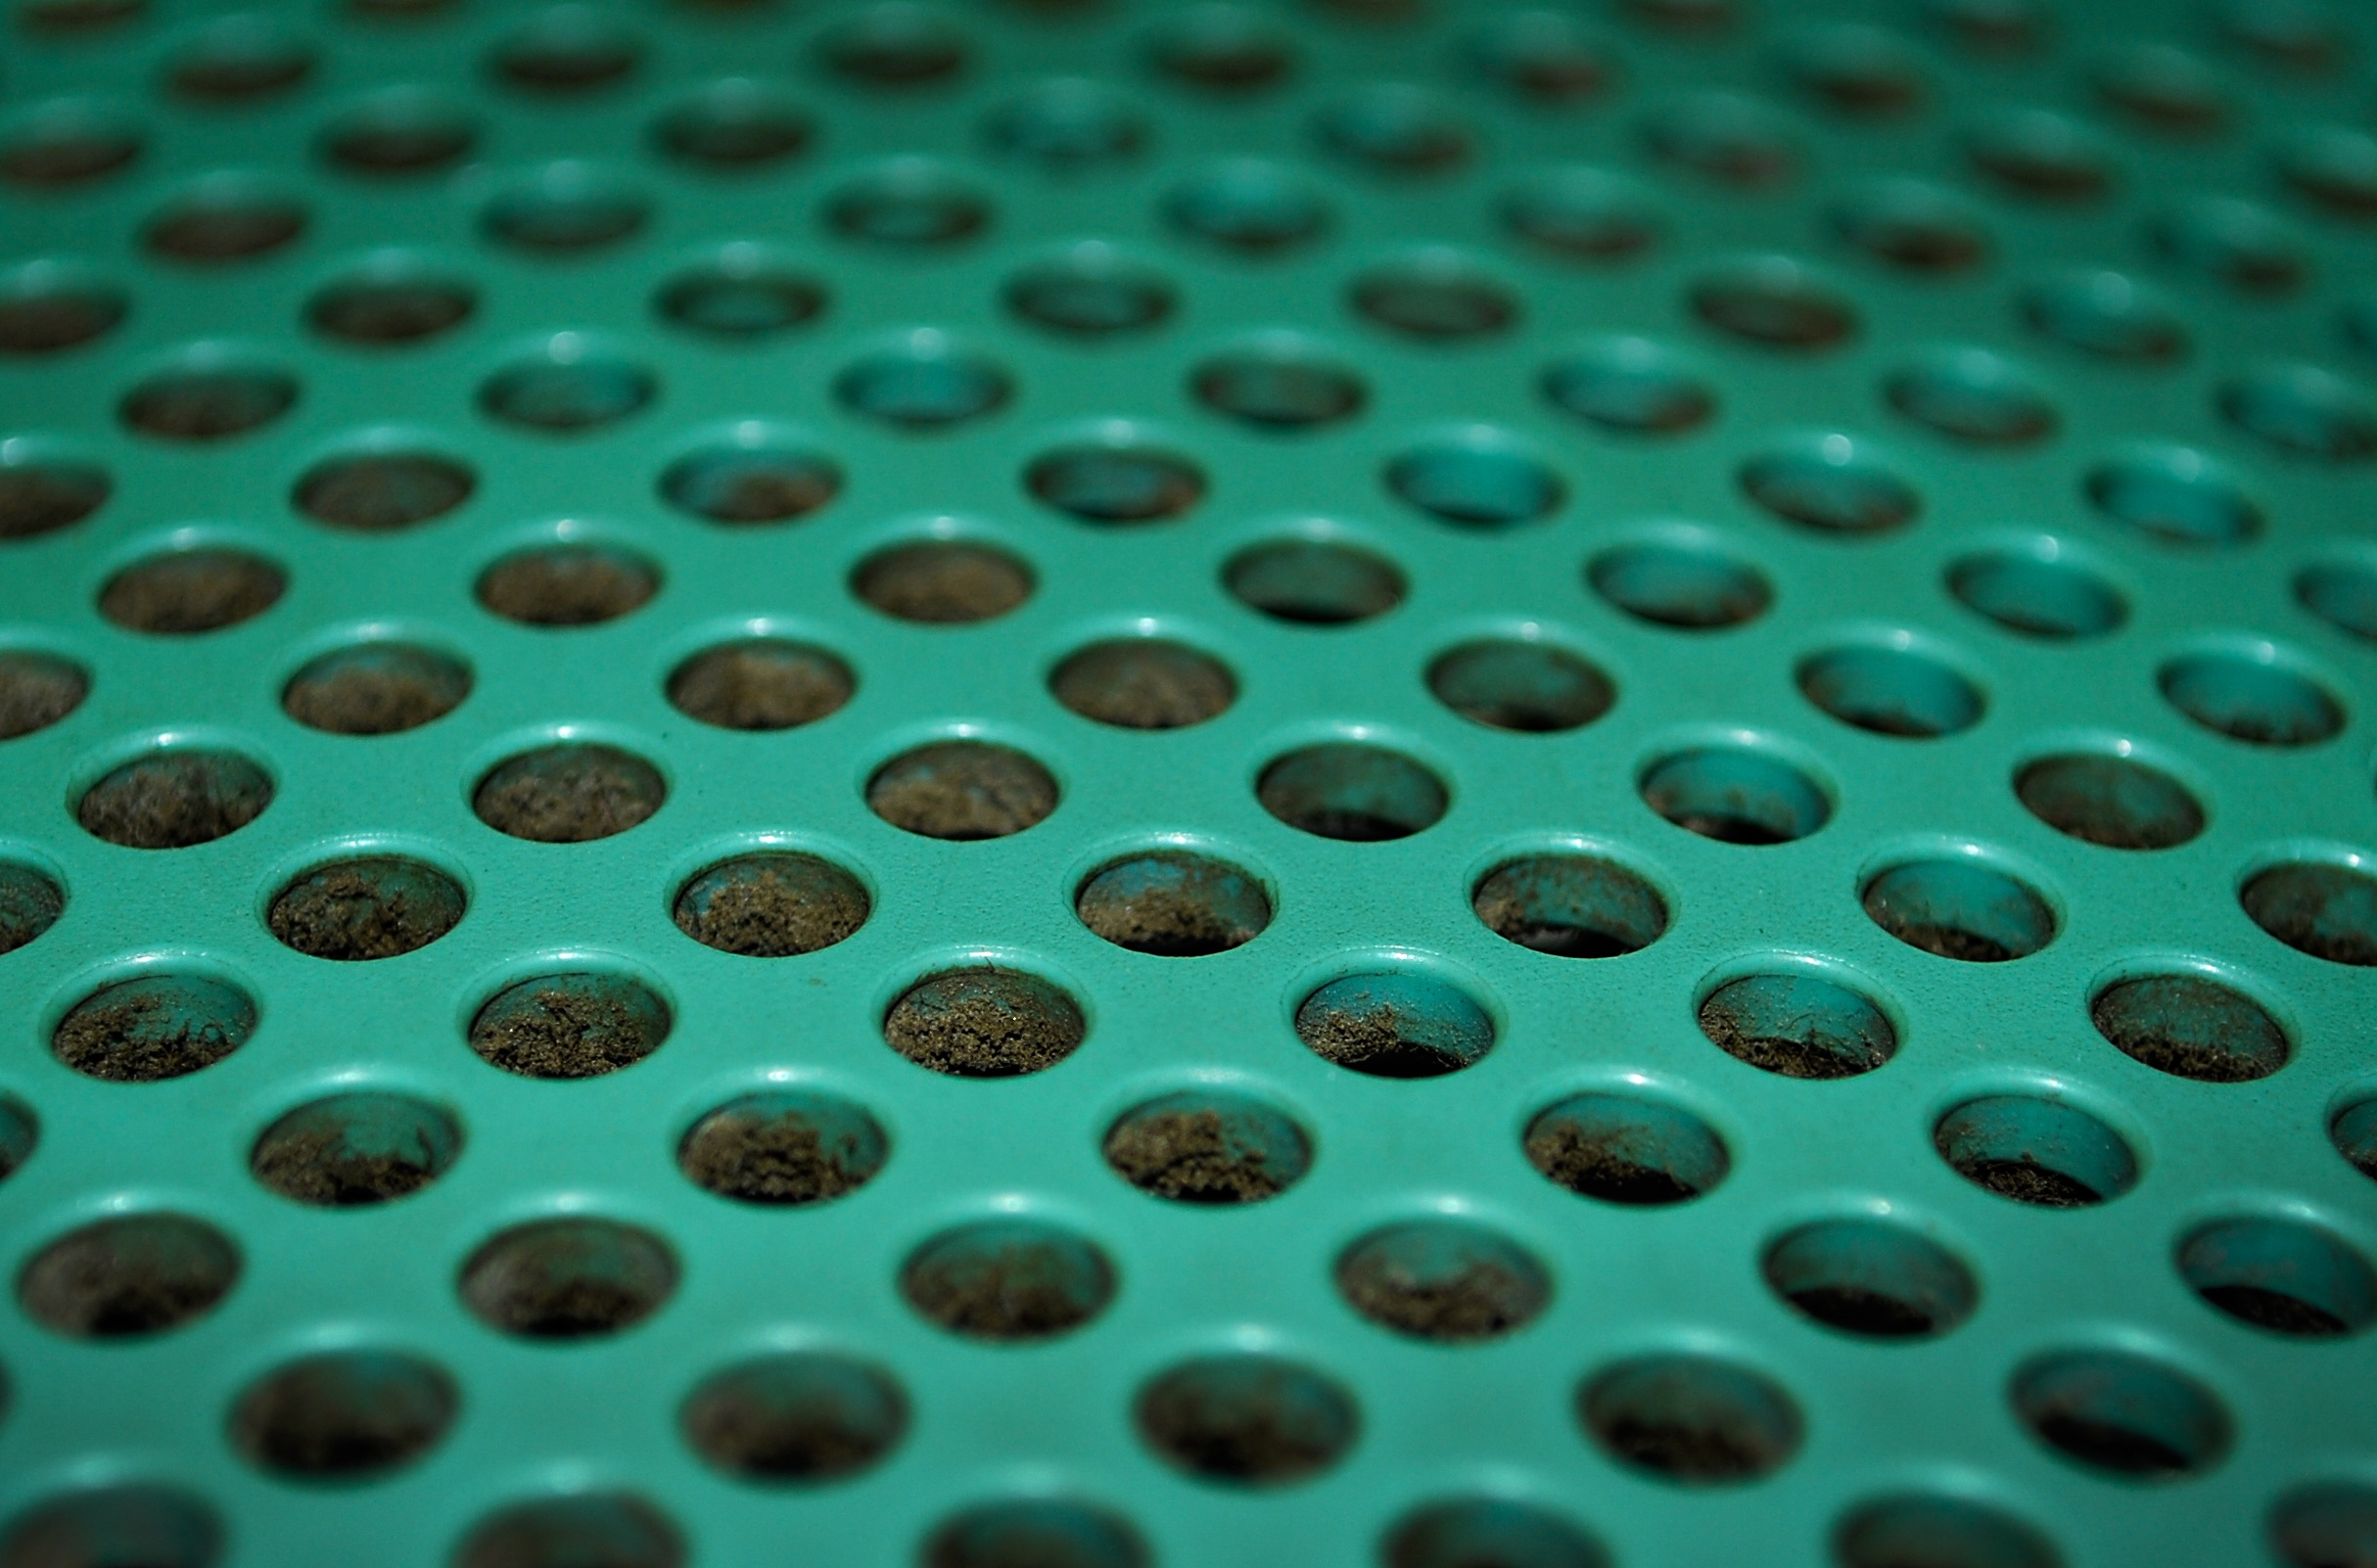
drop, abstract, number, pattern, line, green, blue, material, circle, close up, design, shape, green abstract background